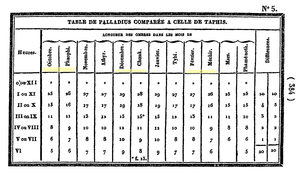
Comparaison des tables d'ombre de Palladius et de Taphis
Une table d'ombre est un tableau qui donne approximativement la longueur de l'ombre d'un « gnomon » en fonction d'un « mois » de l'année et de l'« heure » du jour.